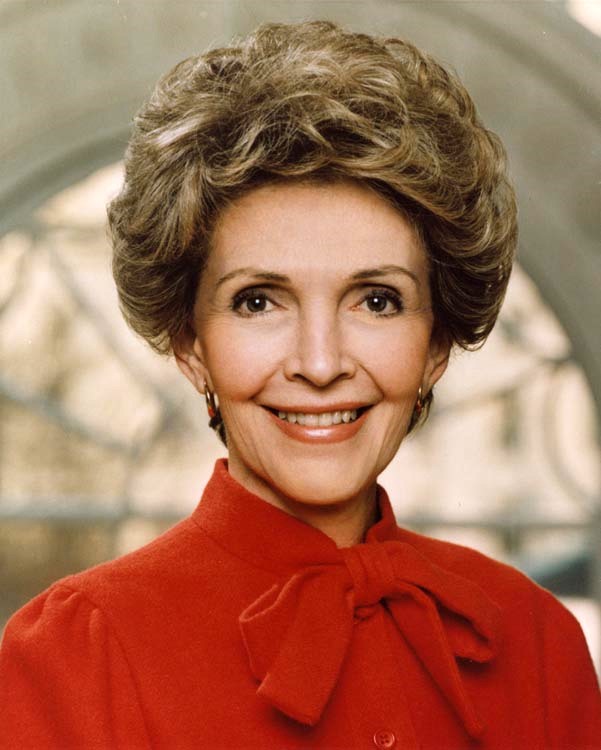
แนนซี เรแกน

| name = แนนซี เรแกน
| image = Nancy Reagan.jpg
| imagesize = 200px
| order = สุภาพสตรีหมายเลขหนึ่งแห่งสหรัฐอเมริกา
| term_start = 20 มกราคม ค.ศ. 1981
| term_end = 20 มกราคม ค.ศ. 1989
| president = โรนัลด์ เรแกน
| predecessor = โรซาลีนน์ คาร์เตอร์
| successor = บาร์บารา บุช
| birth_date = 6 กรกฎาคม พ.ศ. 2464
| birth_place = นครนิวยอร์ก รัฐนิวยอร์ก
| death_date = 6 มีนาคม พ.ศ. 2559 (94 ปี)
| death_place = ลอสแอนเจลิส รัฐแคลิฟอร์เนีย
| = constituency
| party = พรรครีพับลิกัน
| spouse = โรนัลด์ เรแกน
| profession = นักแสดง
| religion = คริสต์
| signature = NanReaganSignature.png
| footnotes = |
แนนซี เดวิส เรแกน (ชื่อเดิม แอนน์ ฟรานเชส รอบบินส์; 6 กรกฎาคม พ.ศ. 2464 – 6 มีนาคม พ.ศ. 2559) เป็นภริยาของประธานาธิบดีคนที่ 40 แห่งสหรัฐอเมริกา คือ ประธานาธิบดีโรนัลด์ เรแกน และเป็นสุภาพสตรีหมายเลขหนึ่งของสหรัฐอเมริกา เสียชีวิตจากภาวะหัวใจล้มเหลว
แนนซี่ เรแกน เกิดในวันที่ 6 กรกฎาคม พ.ศ. 2464 ที่นิวยอร์กซิตี้ เป็นบุตรีของ เคเนท ซีมัวร์ โรบินและอีดิท ลักเกตต์ จบการศึกษาที่สมิทธ์คอลเลจในแมสซาชูเซตส์ในปีค.ศ. 1943 ในด้านภาษาอังกฤษและการแสดง
ต่อมาเป็นนักแสดงที่มีผลงานหลากหลายเรื่องเช่น Lute Song (1946), The Doctor and the Girl (1949), Shadow on the wall (1950), Donovan's Brain (1953) เป็นต้น ต่อมาได้พบกับโรนัลด์ เรแกนซึ่งในขณะนั้นยังเป็นนักแสดง และแต่งงานในวันที่ 4 มีนาคม ค.ศ. 1952 มีลูก 2 คนคือ แพทตี้ เดวิส และรอน เรแกน
ต่อมาในปี 1967 เธอได้มีส่วนช่วยโรนัลด์ เรแกนในการหาเสียงจนได้ตำแหน่ง:en:Governor of California|ผู้ว่าการรัฐแคลิฟอร์เนีย เธอจึงได้รับตำแหน่ง:en:First Lady of California|สุภาพสตรีหมากเลข 1 แห่งรัฐแคลิฟอร์เนียไปโดยปริยาย จนหนังสือพิมพ์ลอสแอนเจลิสไทมส์ยกย่องให้เธอเป็นผู้หญิงแห่งปี และเธอช่วยทำให้โรนัลด์ เรแกนชนะในสมัยที่ 2 ในปีค.ศ. 1970 และหมดวาระในปีค.ศ. 1975
หลังจากที่โรนัลด์ เรแกน หมดวาระจากตำแหน่งผู้ว่าการรัฐแคลิฟอร์เนียแล้ว ก็เข้าสู่การสมัครชิงตำแหน่งประธานาธิบดีแห่งสหรัฐอเมริกาในปี 1976 โดยในการแข่งขันภายในพรรครีพับลิกัน โรนัลด์ เรแกนต้องแข่งกับเจอรัลด์ ฟอร์ด โดยในการเลือกตั้งปีนั้นเธอและเบ็ตตี ฟอร์ดซึ่งเป็นภริยาของเจอรัลด์ ฟอร์ด ต่างช่วยกันหาเสียงให้กับสามีของตน และผลคือปีนั้นเรแกนแพ้ให้กับเจอรัลด์ ฟอร์ดเป็นตัวแทนพรรคแข่งกันกับจิมมี่ คาร์เตอร์จากพรรคเดโมแครต
ต่อมาในปีค.ศ. 1980 ในการลงสมัครชิงตำแหน่งประธานาธิบดีในครั้งที่ 2 โรนัลด์ เรแกนชนะเป็นประธานาธิบดีคนที่ 40 และแนนซี่ เรแกนเป็นสุภาพสตรีหมายเลขหนึ่งแห่งสหรัฐอเมริกา และสามารถรักษาตำแหน่งในสมัยที่ 2 ได้ในปีค.ศ. 1984
ในระหว่างตำแหน่งแนนซี่ เรแกนมีส่วนสำคัญในการปรับปรุงส่วนต่างๆ ทำเนียบขาว, จัดตั้งแคมเปญ ":en:Just Say No|Just Say No" รณรงค์ต่อต้านยาเสพติดในวัยรุ่นซึ่งทำให้อัตราการติดยาเสพติดในวัยรุ่นลดลงอย่างเห็นได้ชัด เป็นต้น
ในเดือนตุลาคม ปีค.ศ. 1987 เธอตรวจพบมะเร็งเต้านมข้างซ้ายจากการตรวจแมมโมแกรม และเข้ารับการผ่าตัดในวันที่ 17 ตุลาคมในปีเดียวกัน หลังจากนั้น 10 วันแม่ของเธอเสียชีวิตจากโรคหลอดเลือดสมอง หลังจากการผ่าตัด ทำให้ผู้หญิงหลายคนทั่วสหรัฐฯ เข้าตรวจมะเร็งเต้านมเช่นเดียวกับเธอ
หลังจากหมดวาระในปีค.ศ. 1989 เธอได้ก่อตั้งมูลนิธีแนนซี่ เรแกน
โรนัลด์ เรแกนตรวจพบว่าเป็นโรคอัลไซเมอร์ ในปีค.ศ. 1994 แนนซี่ได้มีส่วนร่วมก่อตั้งสถาบันวิจัยโรนัลด์และแนนซี่ เรแกนในปีค.ศ. 1995
หมวดหมู่:สุภาพสตรีหมายเลขหนึ่งของสหรัฐอเมริกา
หมวดหมู่:ผู้ได้รับอิสริยาภรณ์เหรียญแห่งอิสรภาพของประธานาธิบดี
หมวดหมู่:บุคคลจากนครนิวยอร์ก
หมวดหมู่:บุคคลจากรัฐแมริแลนด์
หมวดหมู่:บุคคลจากรัฐแคลิฟอร์เนีย
หมวดหมู่:ผู้รอดชีวิตจากมะเร็งเต้านม
หมวดหมู่:ผู้เขียนอัตชีวประวัติชาวอเมริกัน
หมวดหมู่:ตระกูลเรแกน